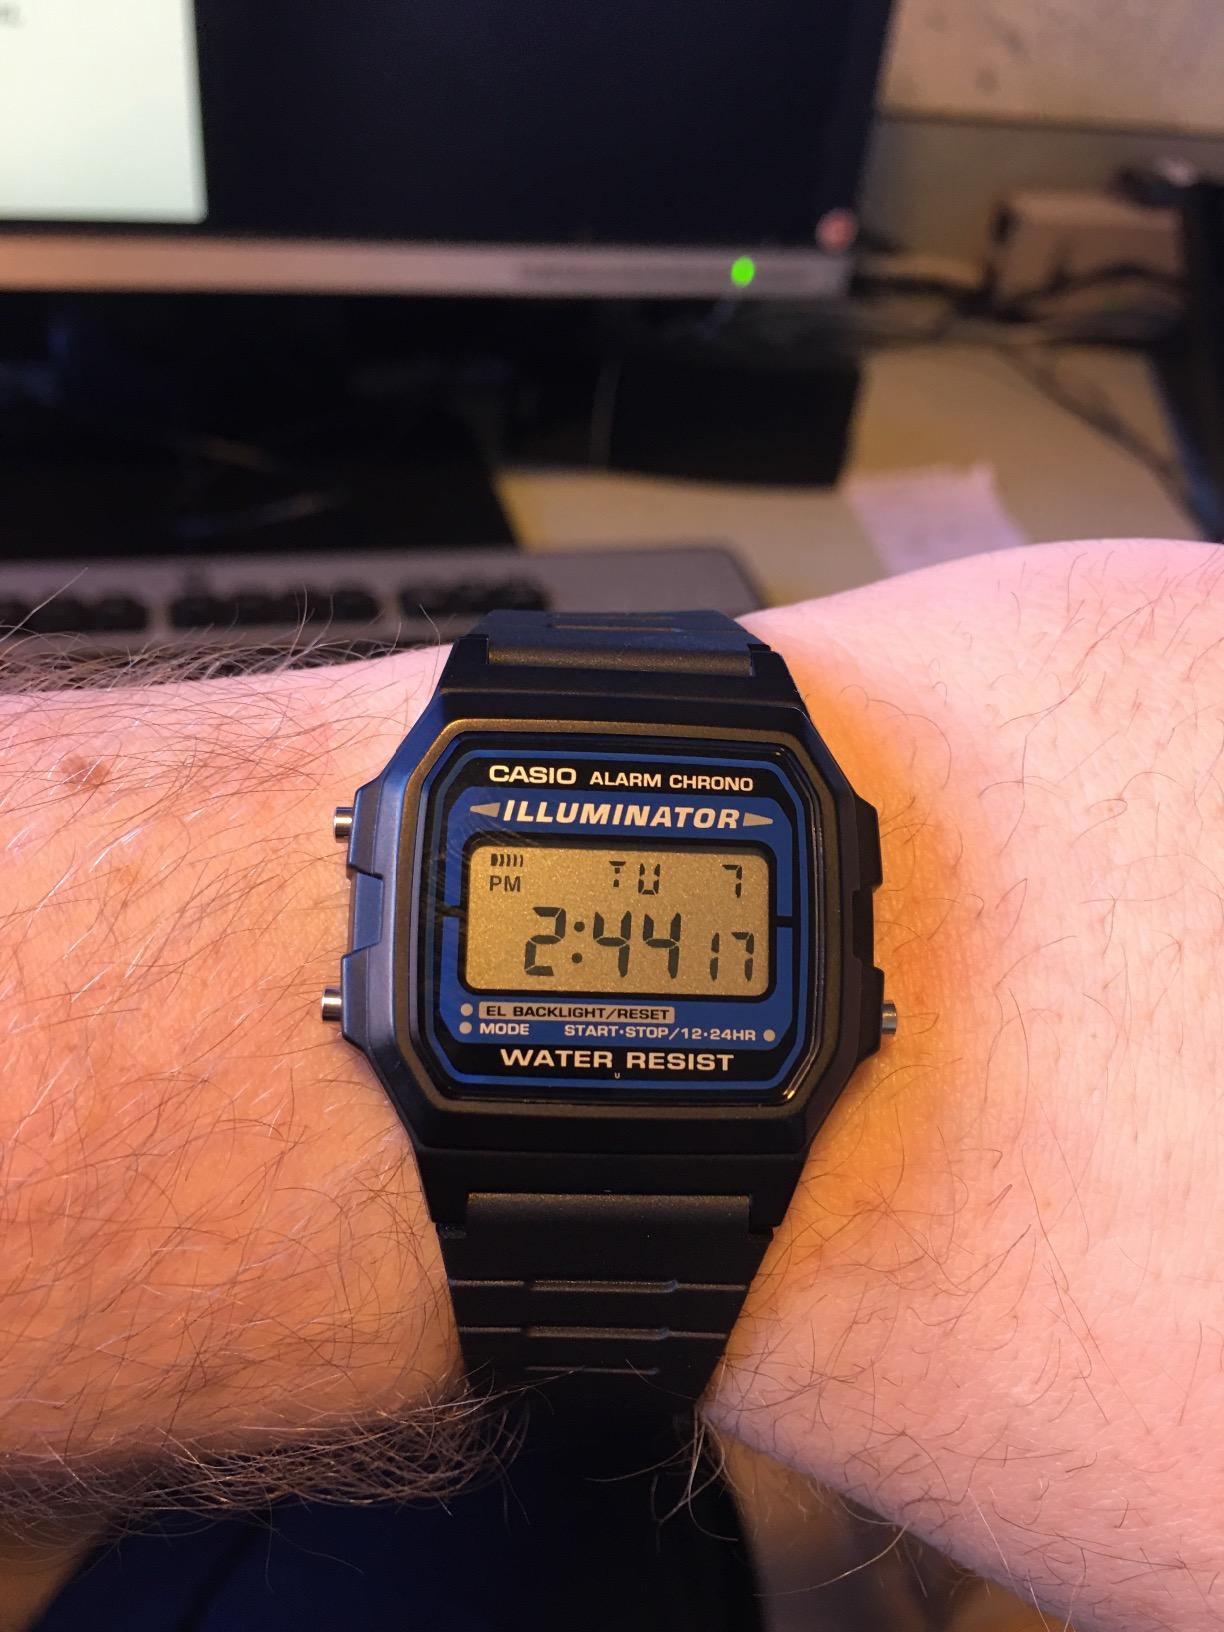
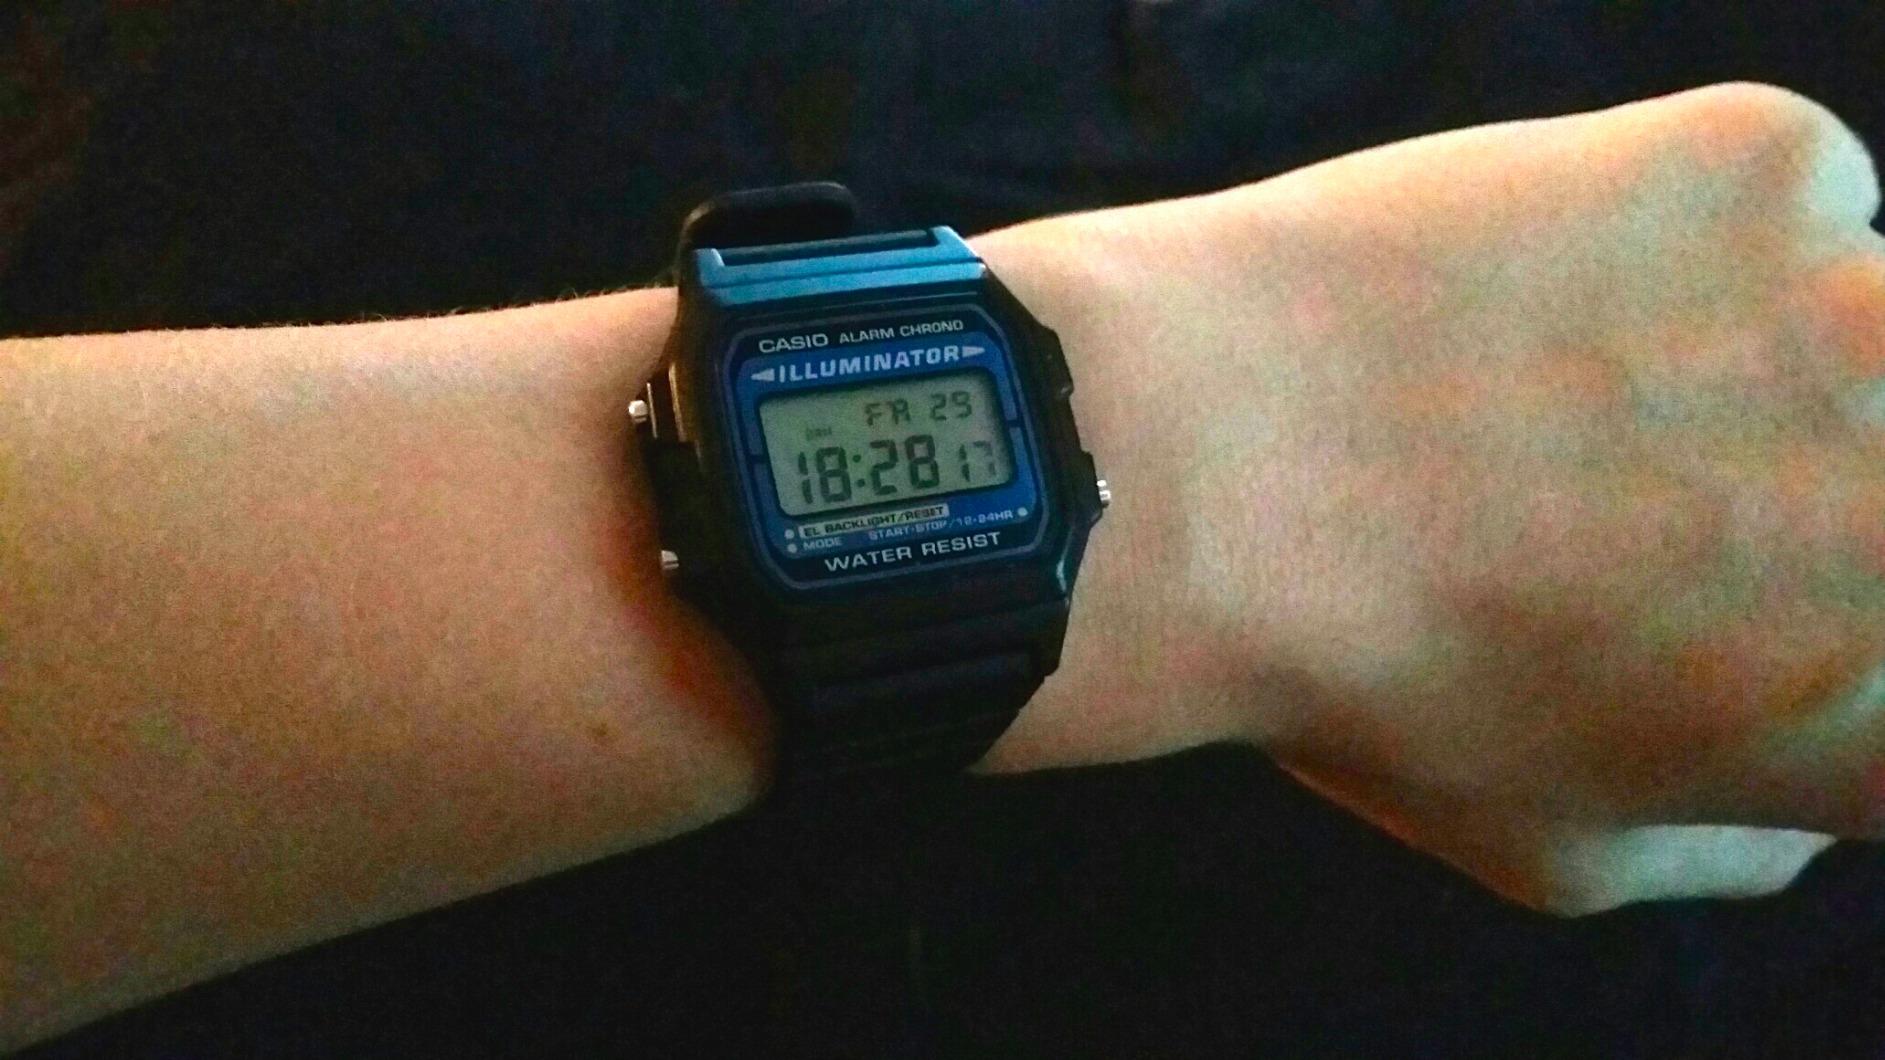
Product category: accessories_watch
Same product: yes